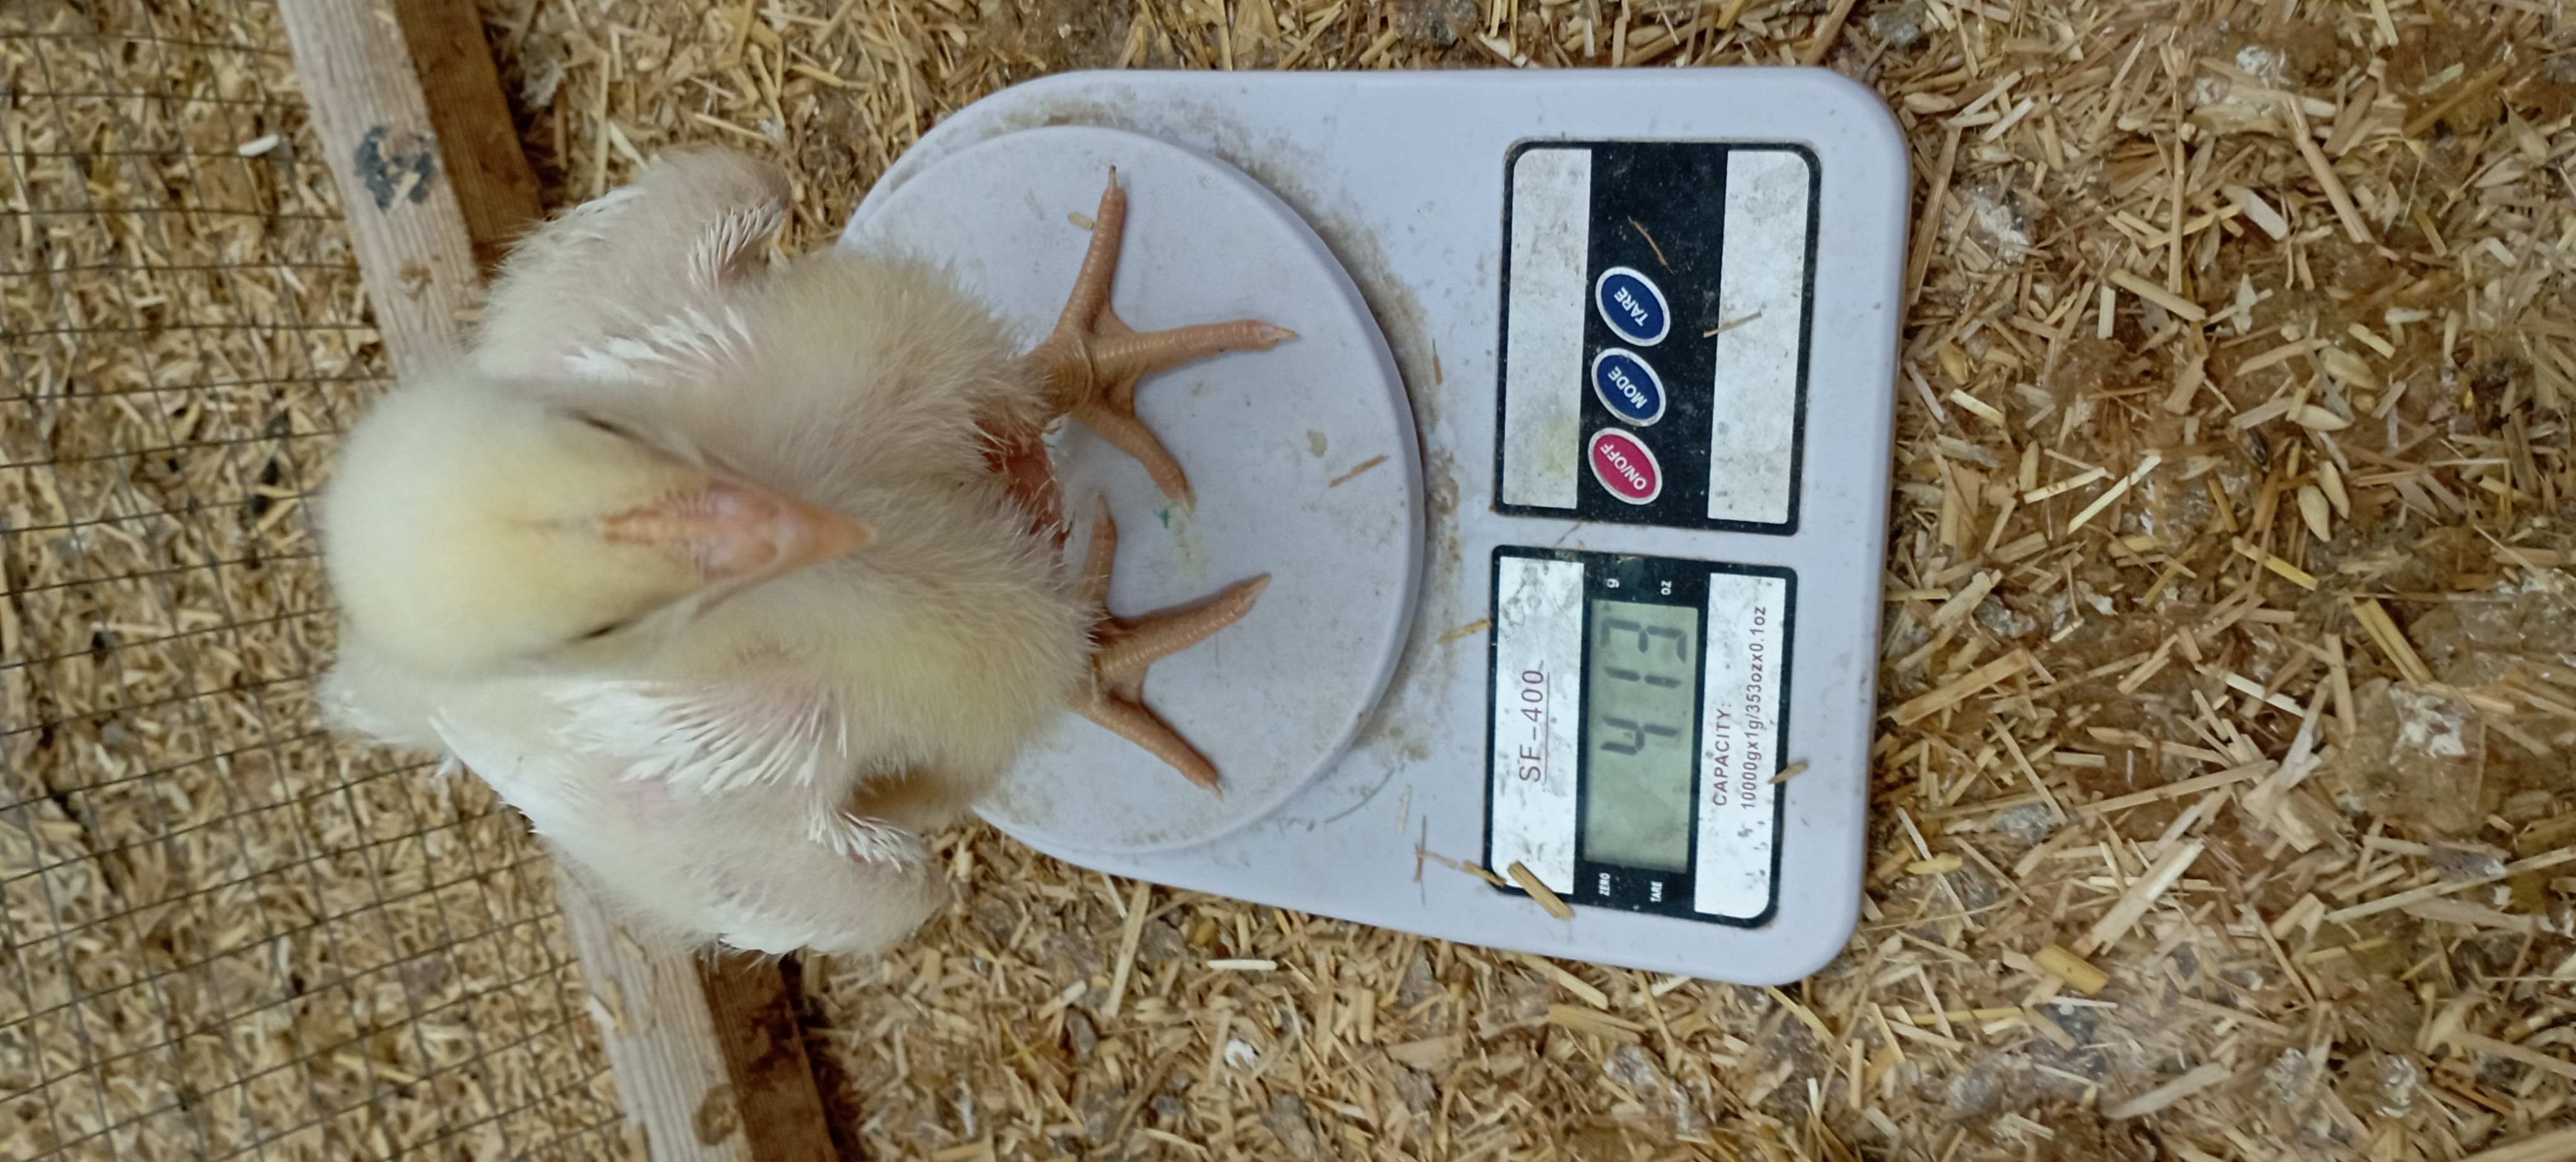
Weight: 413 g